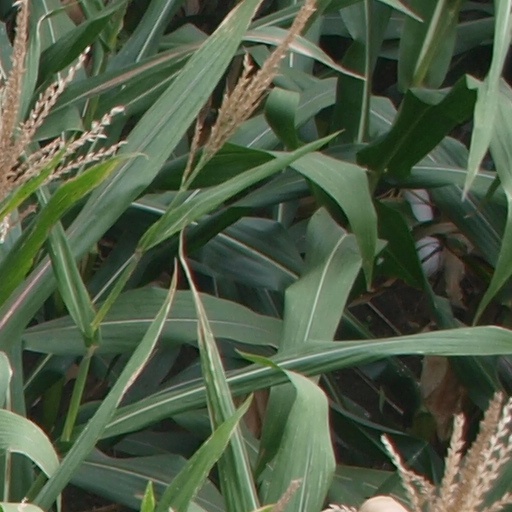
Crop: maize; corn